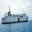
Label: ship